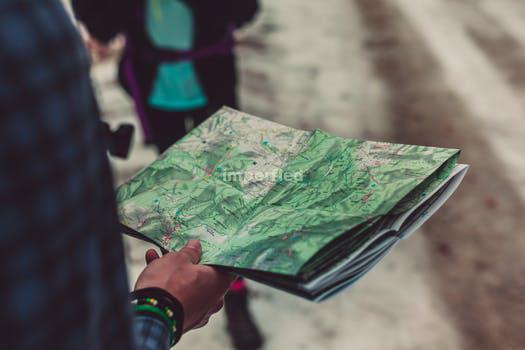
Label: Watermark